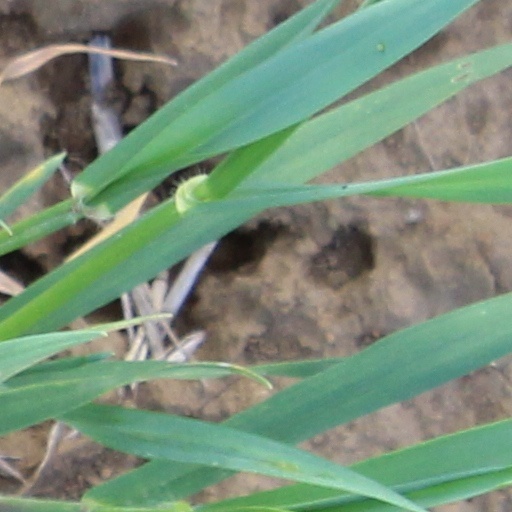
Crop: wheat